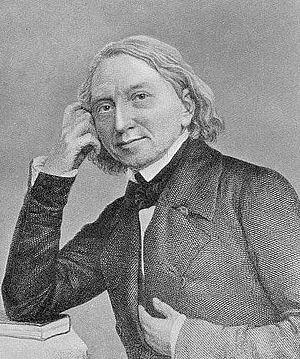
Karl Konrad Friedrich Wilhelm Lachmann, né le 4 mars 1793 à Brunswick et mort le 13 mars 1851 à Berlin, est un philologue prussien spécialisé dans la littérature latine et les vieux dialectes allemands. Il révolutionna la méthode d'édition des textes classiques par un classement scientifique des manuscrits disponibles.